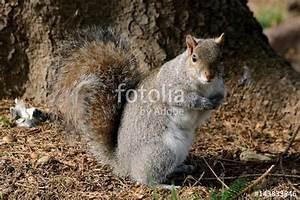
squirrel